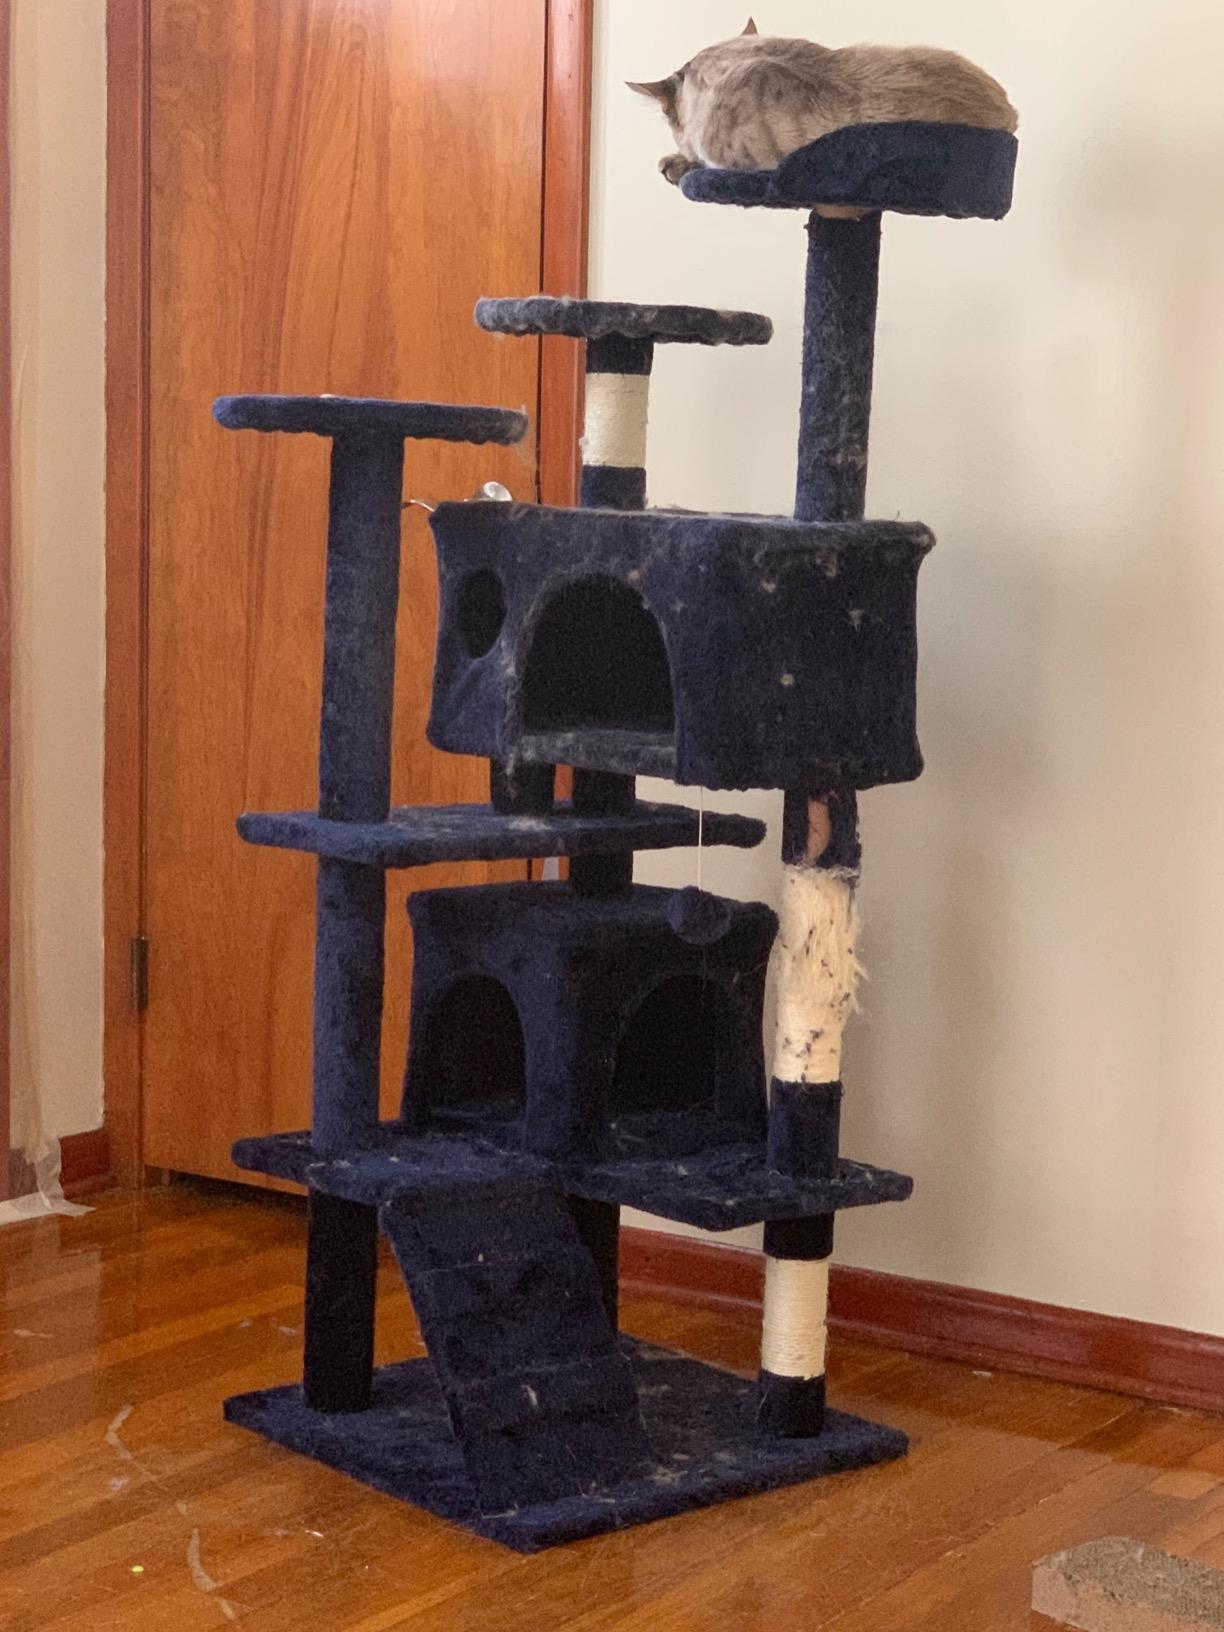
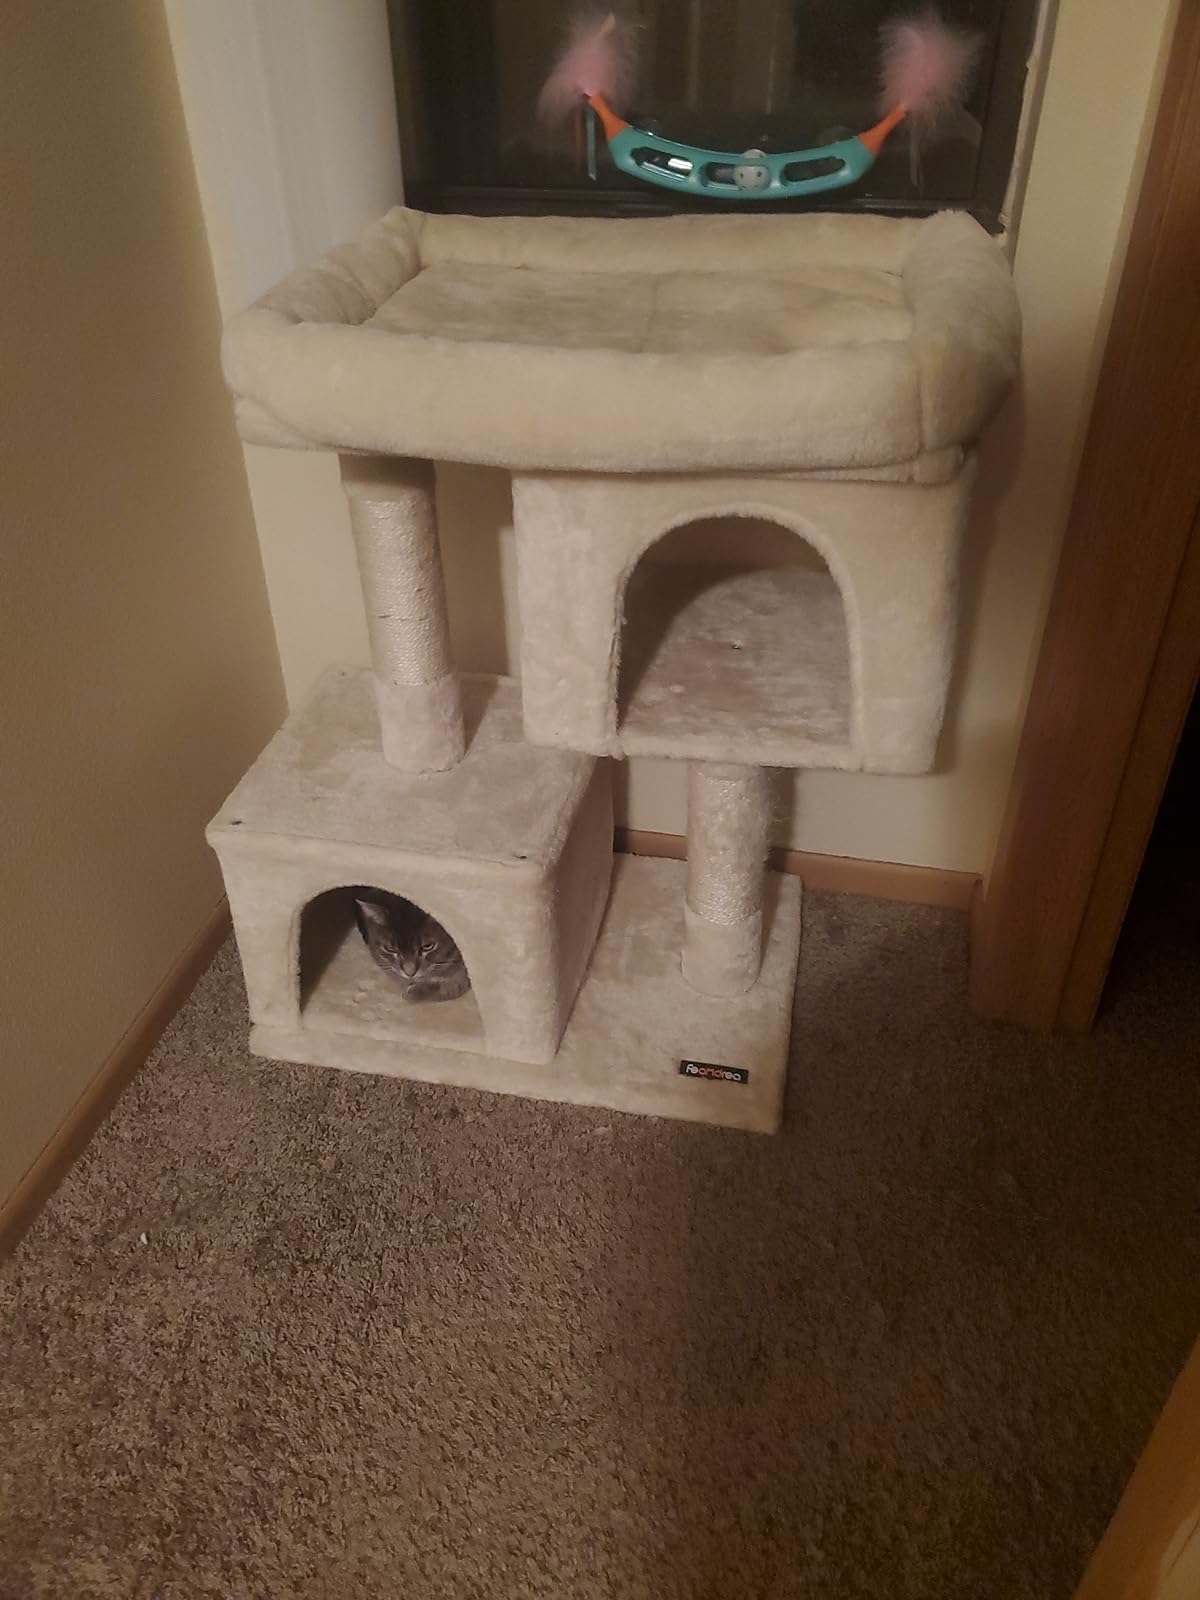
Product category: items_cat tree
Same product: no